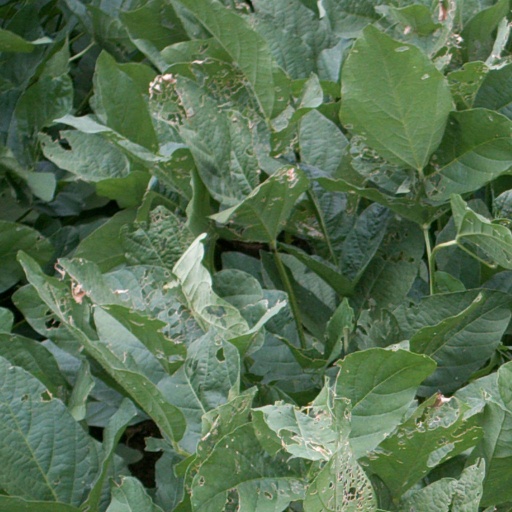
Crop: soybean